Mabel Cory Costigan

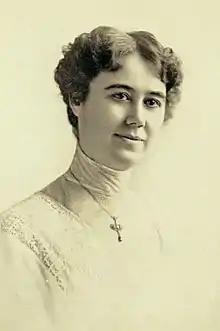
Mabel Cory Costigan, "Representative Women of Colorado", 1914

Mabel Costigan ( Cory; 1873–1951) was an American community and church leader and advocate for labor laws for children and foreign-born individuals. Among her many social and political endeavors, she served on the advisory council of the National Child Labor Committee and was vice president of the National Consumers League.